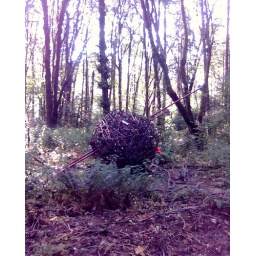
No, really. There's a shopping cart wedged in there and a kitchen sink too.